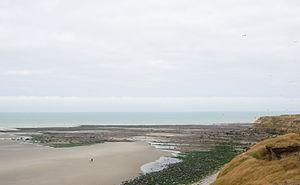
Randonnée au dessus des falaises au nord de Wimereux